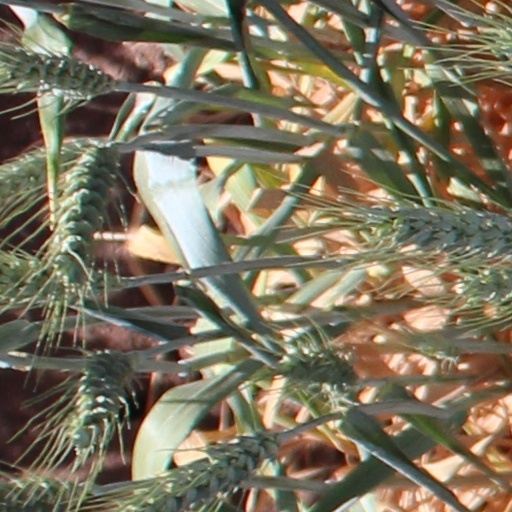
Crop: wheat